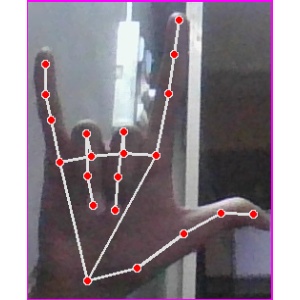
अक्षर: व